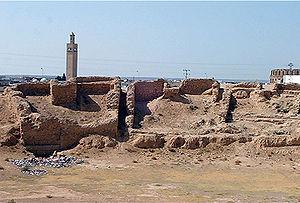
Gradins du second amphithéatre d'El Jem avec minaret à l'arrière plan.
L'amphithéâtre d'El Jem, aussi appelé Colisée de Thysdrus, est un amphithéâtre romain situé dans l'actuelle ville tunisienne d'El Jem, l'antique Thysdrus de la province romaine d'Afrique.